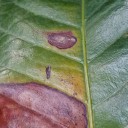
Label: Phoma